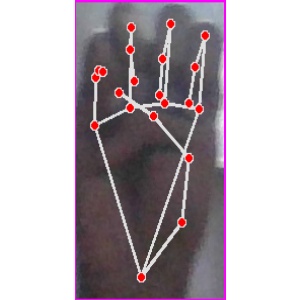
अक्षर: म